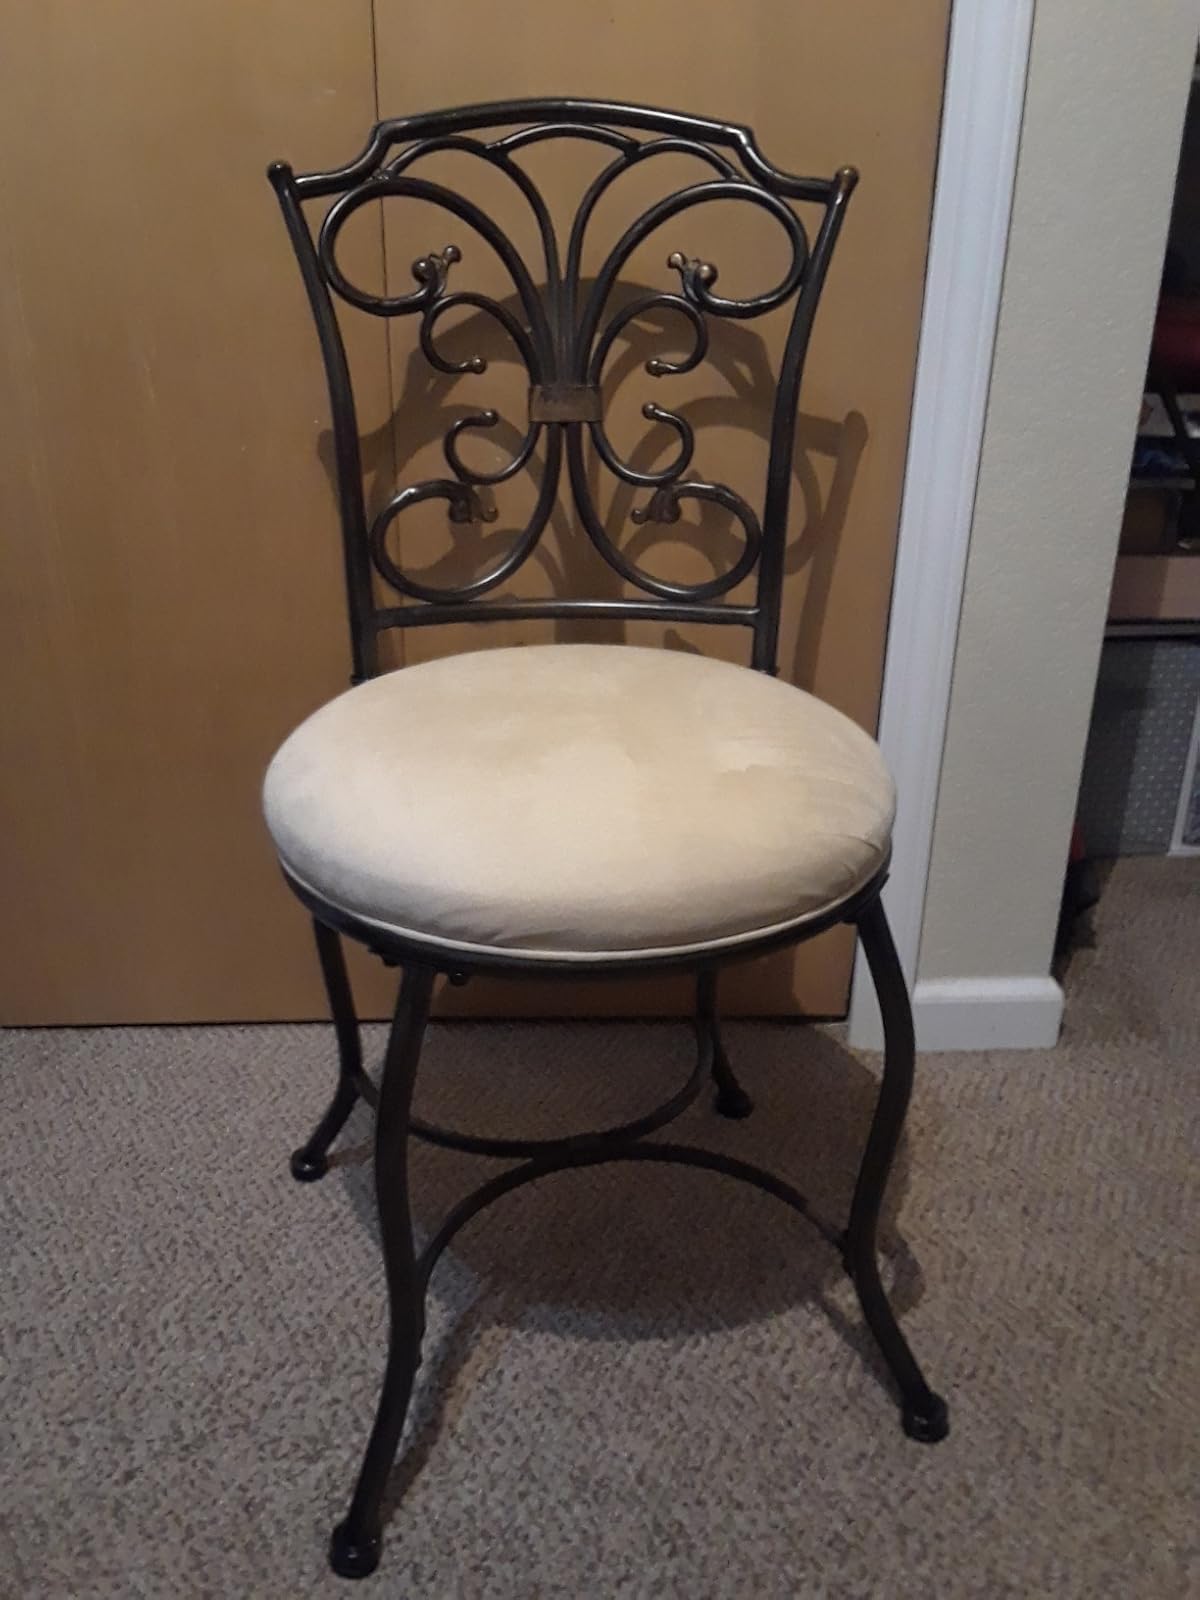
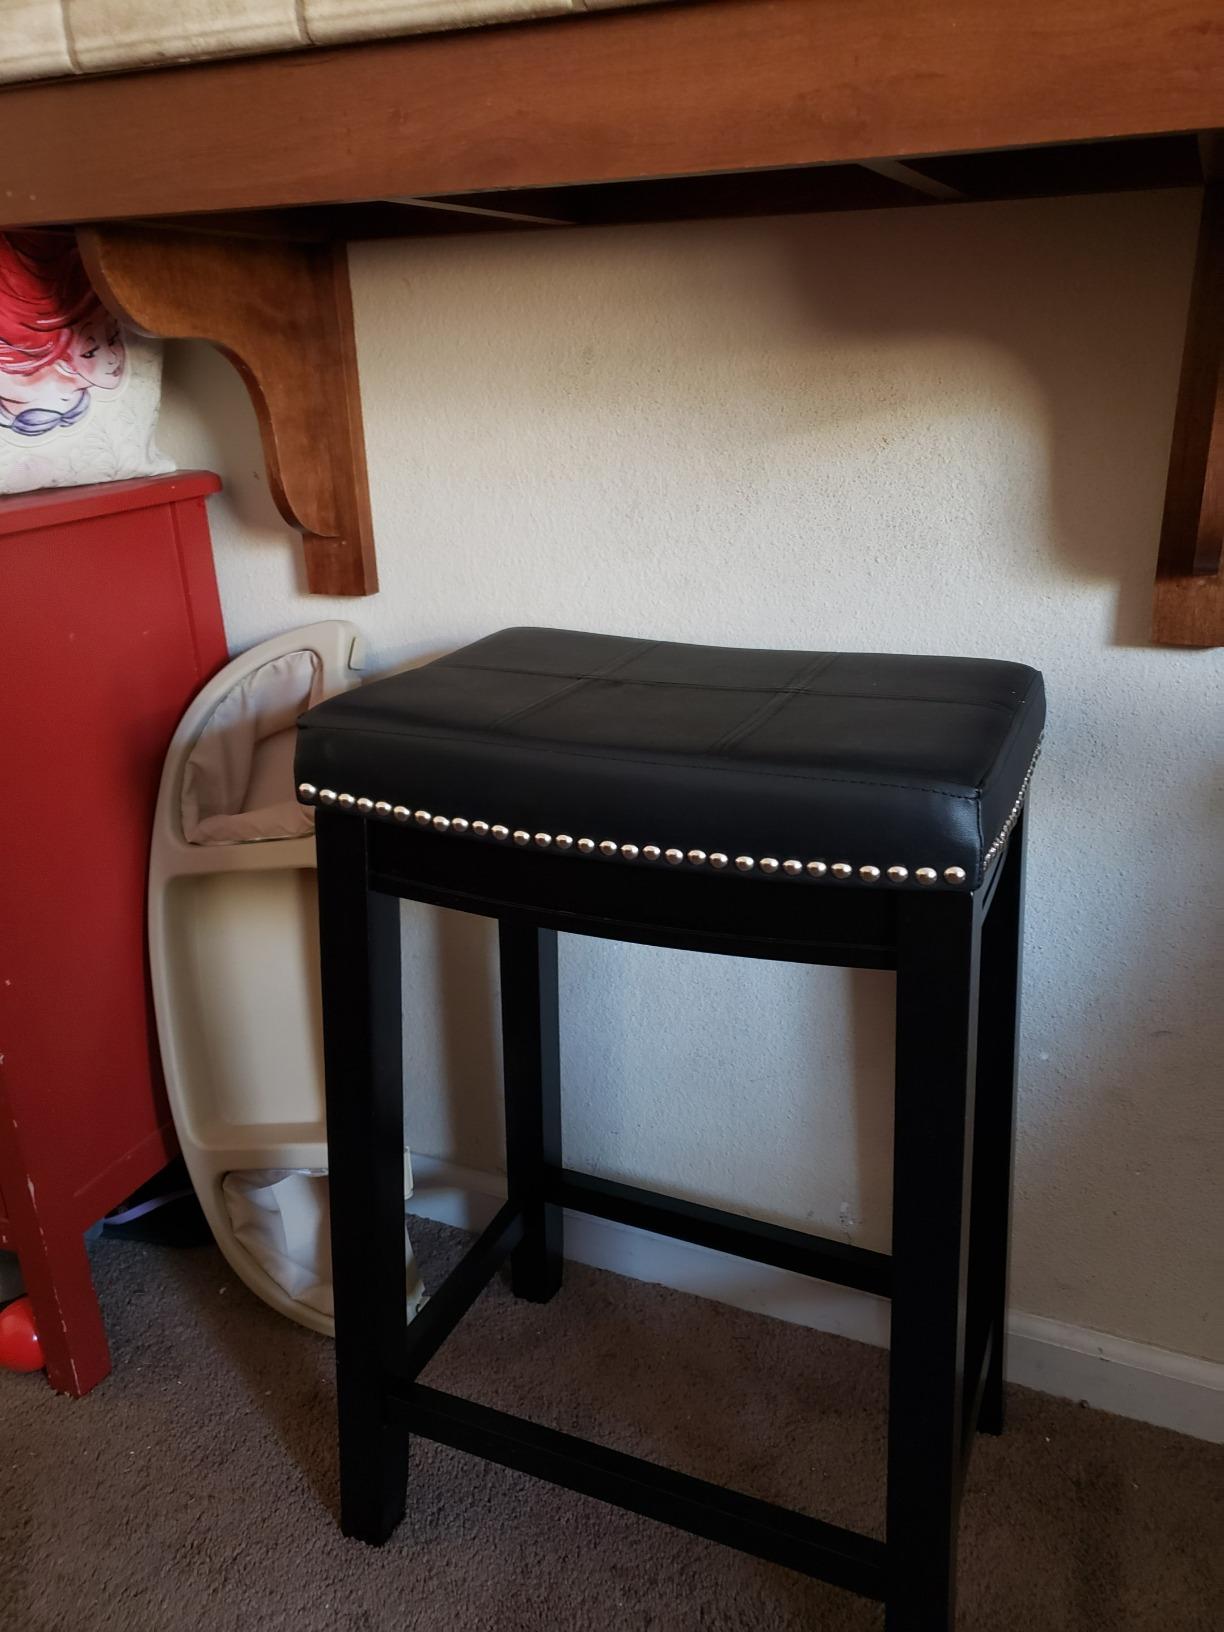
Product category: stool
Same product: no